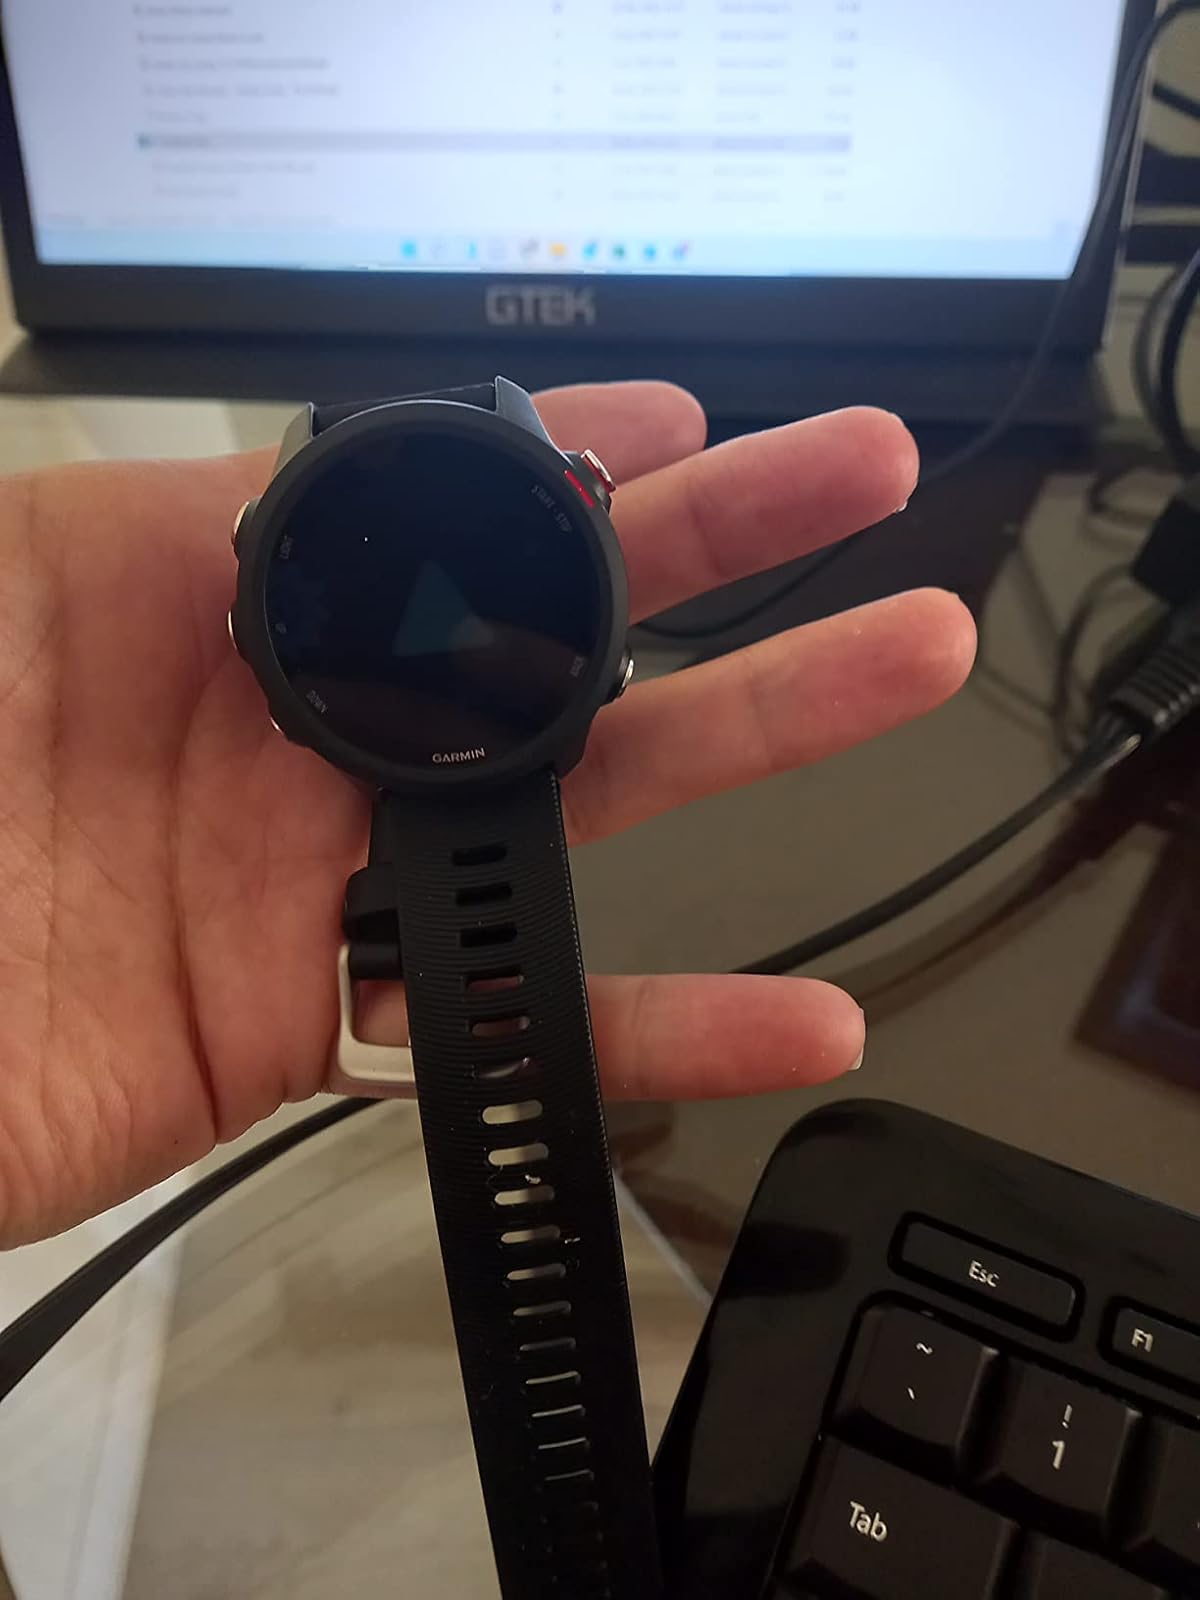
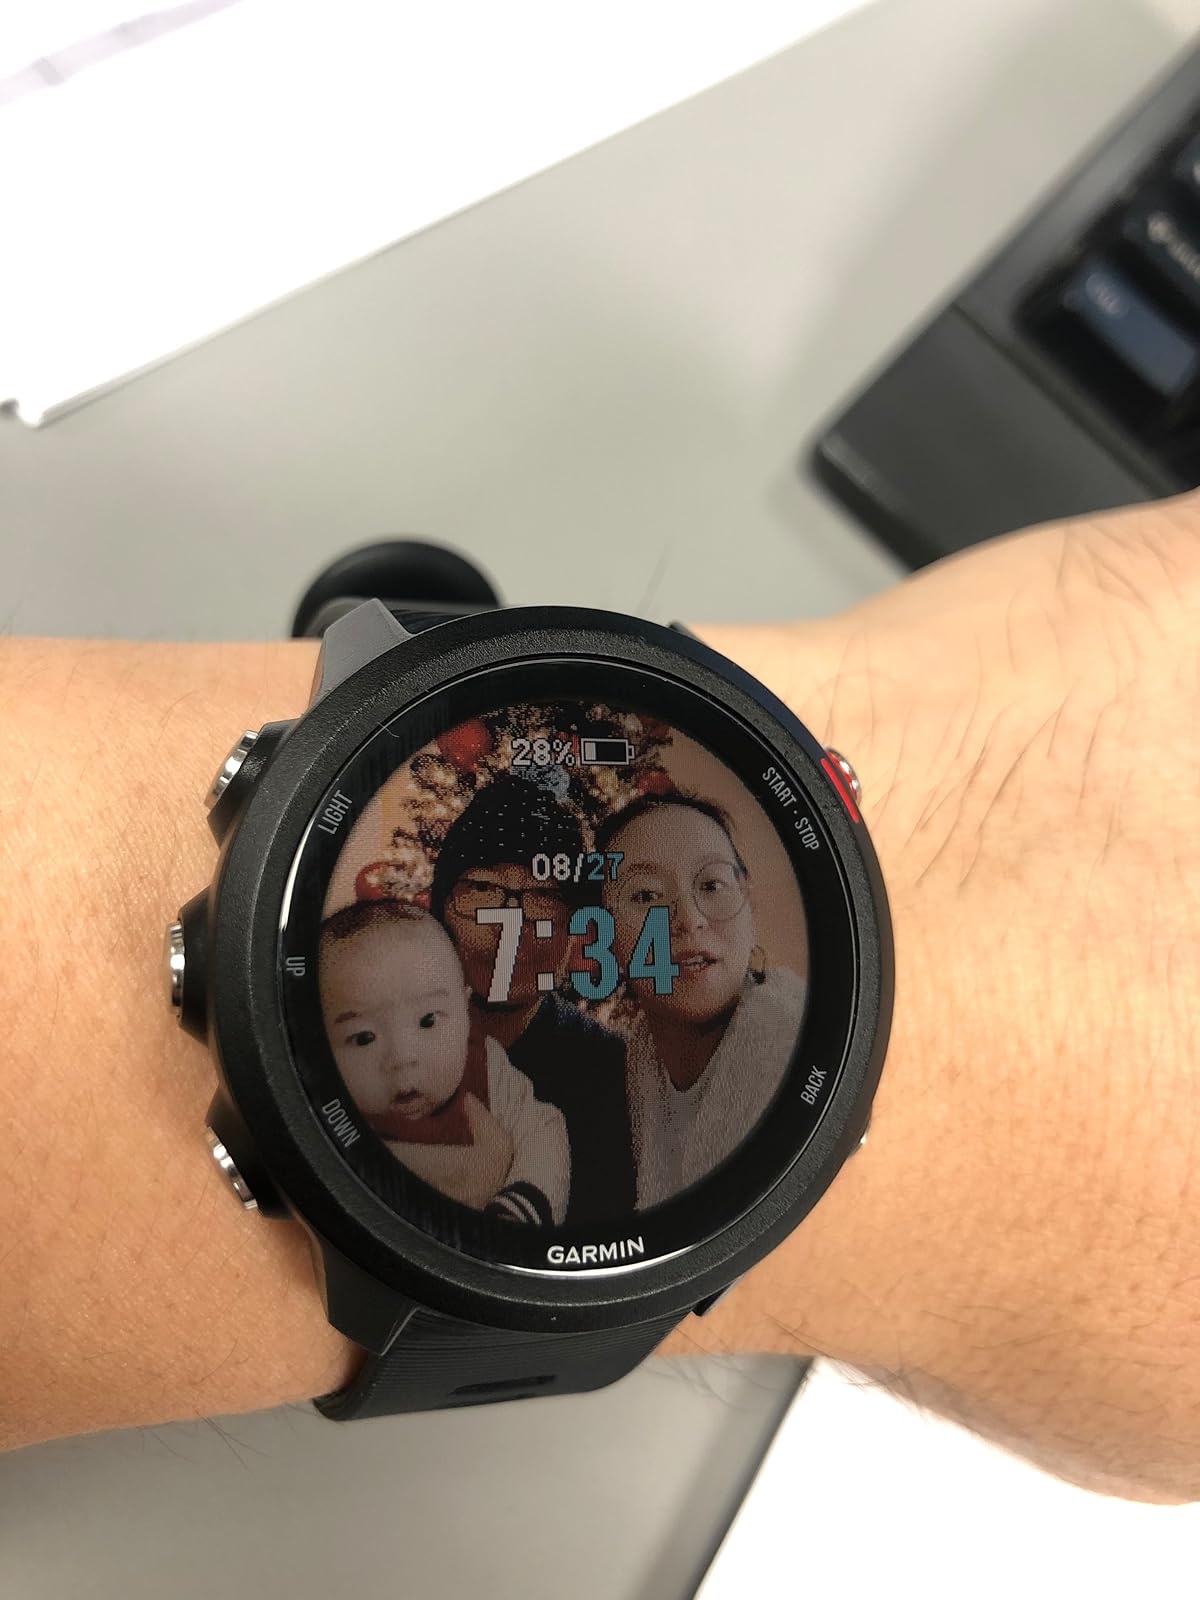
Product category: smartwatch
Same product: yes